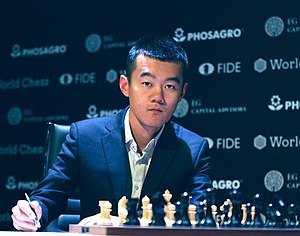
Ding Liren
Ding Liren er en kinesisk skakstormester. Han er den højest ratede kinesiske skakspiller nogensinde, blandt de højeste ratede personer nogensinde, og han er tredobbelt kinesisk mester. Han nåede finalerne af Chess World Cup i 2017 og 2019, men endte begge gange med ikke at gå videre til at spille om verdensmestertitlen.